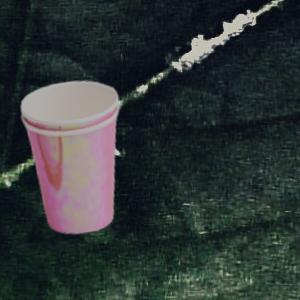
Label: cups